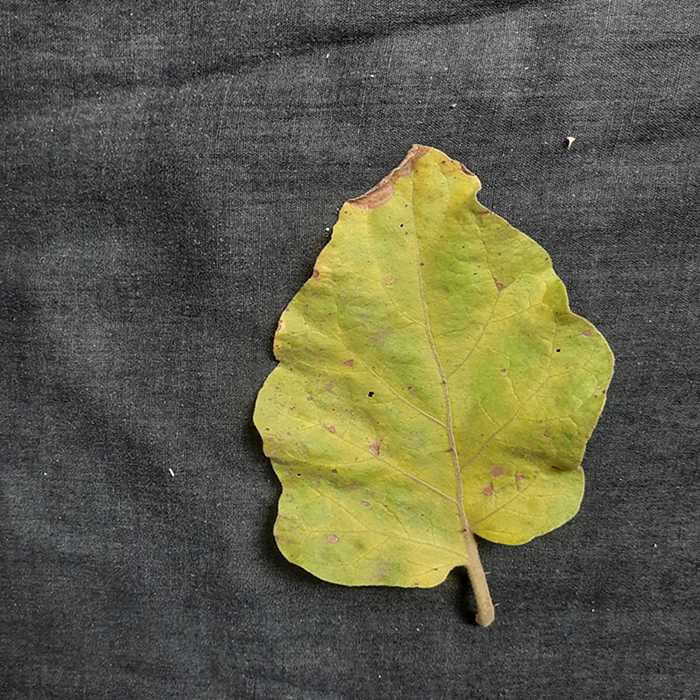
Plant: Eggplant
Label: Eggplant verticillium wilt